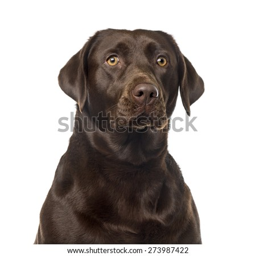
animal in front of a white background